Summer Sons

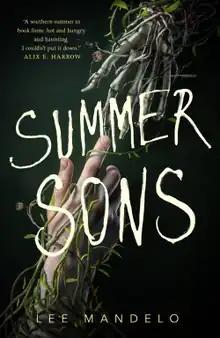
Cover of the first edition

Summer Sons is a Southern Gothic campus novel by Lee Mandelo, published by Tordotcom in 2021. It follows the story of Andrew, a graduate student at Vanderbilt University, attempting to unravel the mysterious circumstances surrounding the sudden death of his best friend.